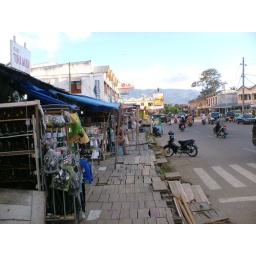
Main road near house